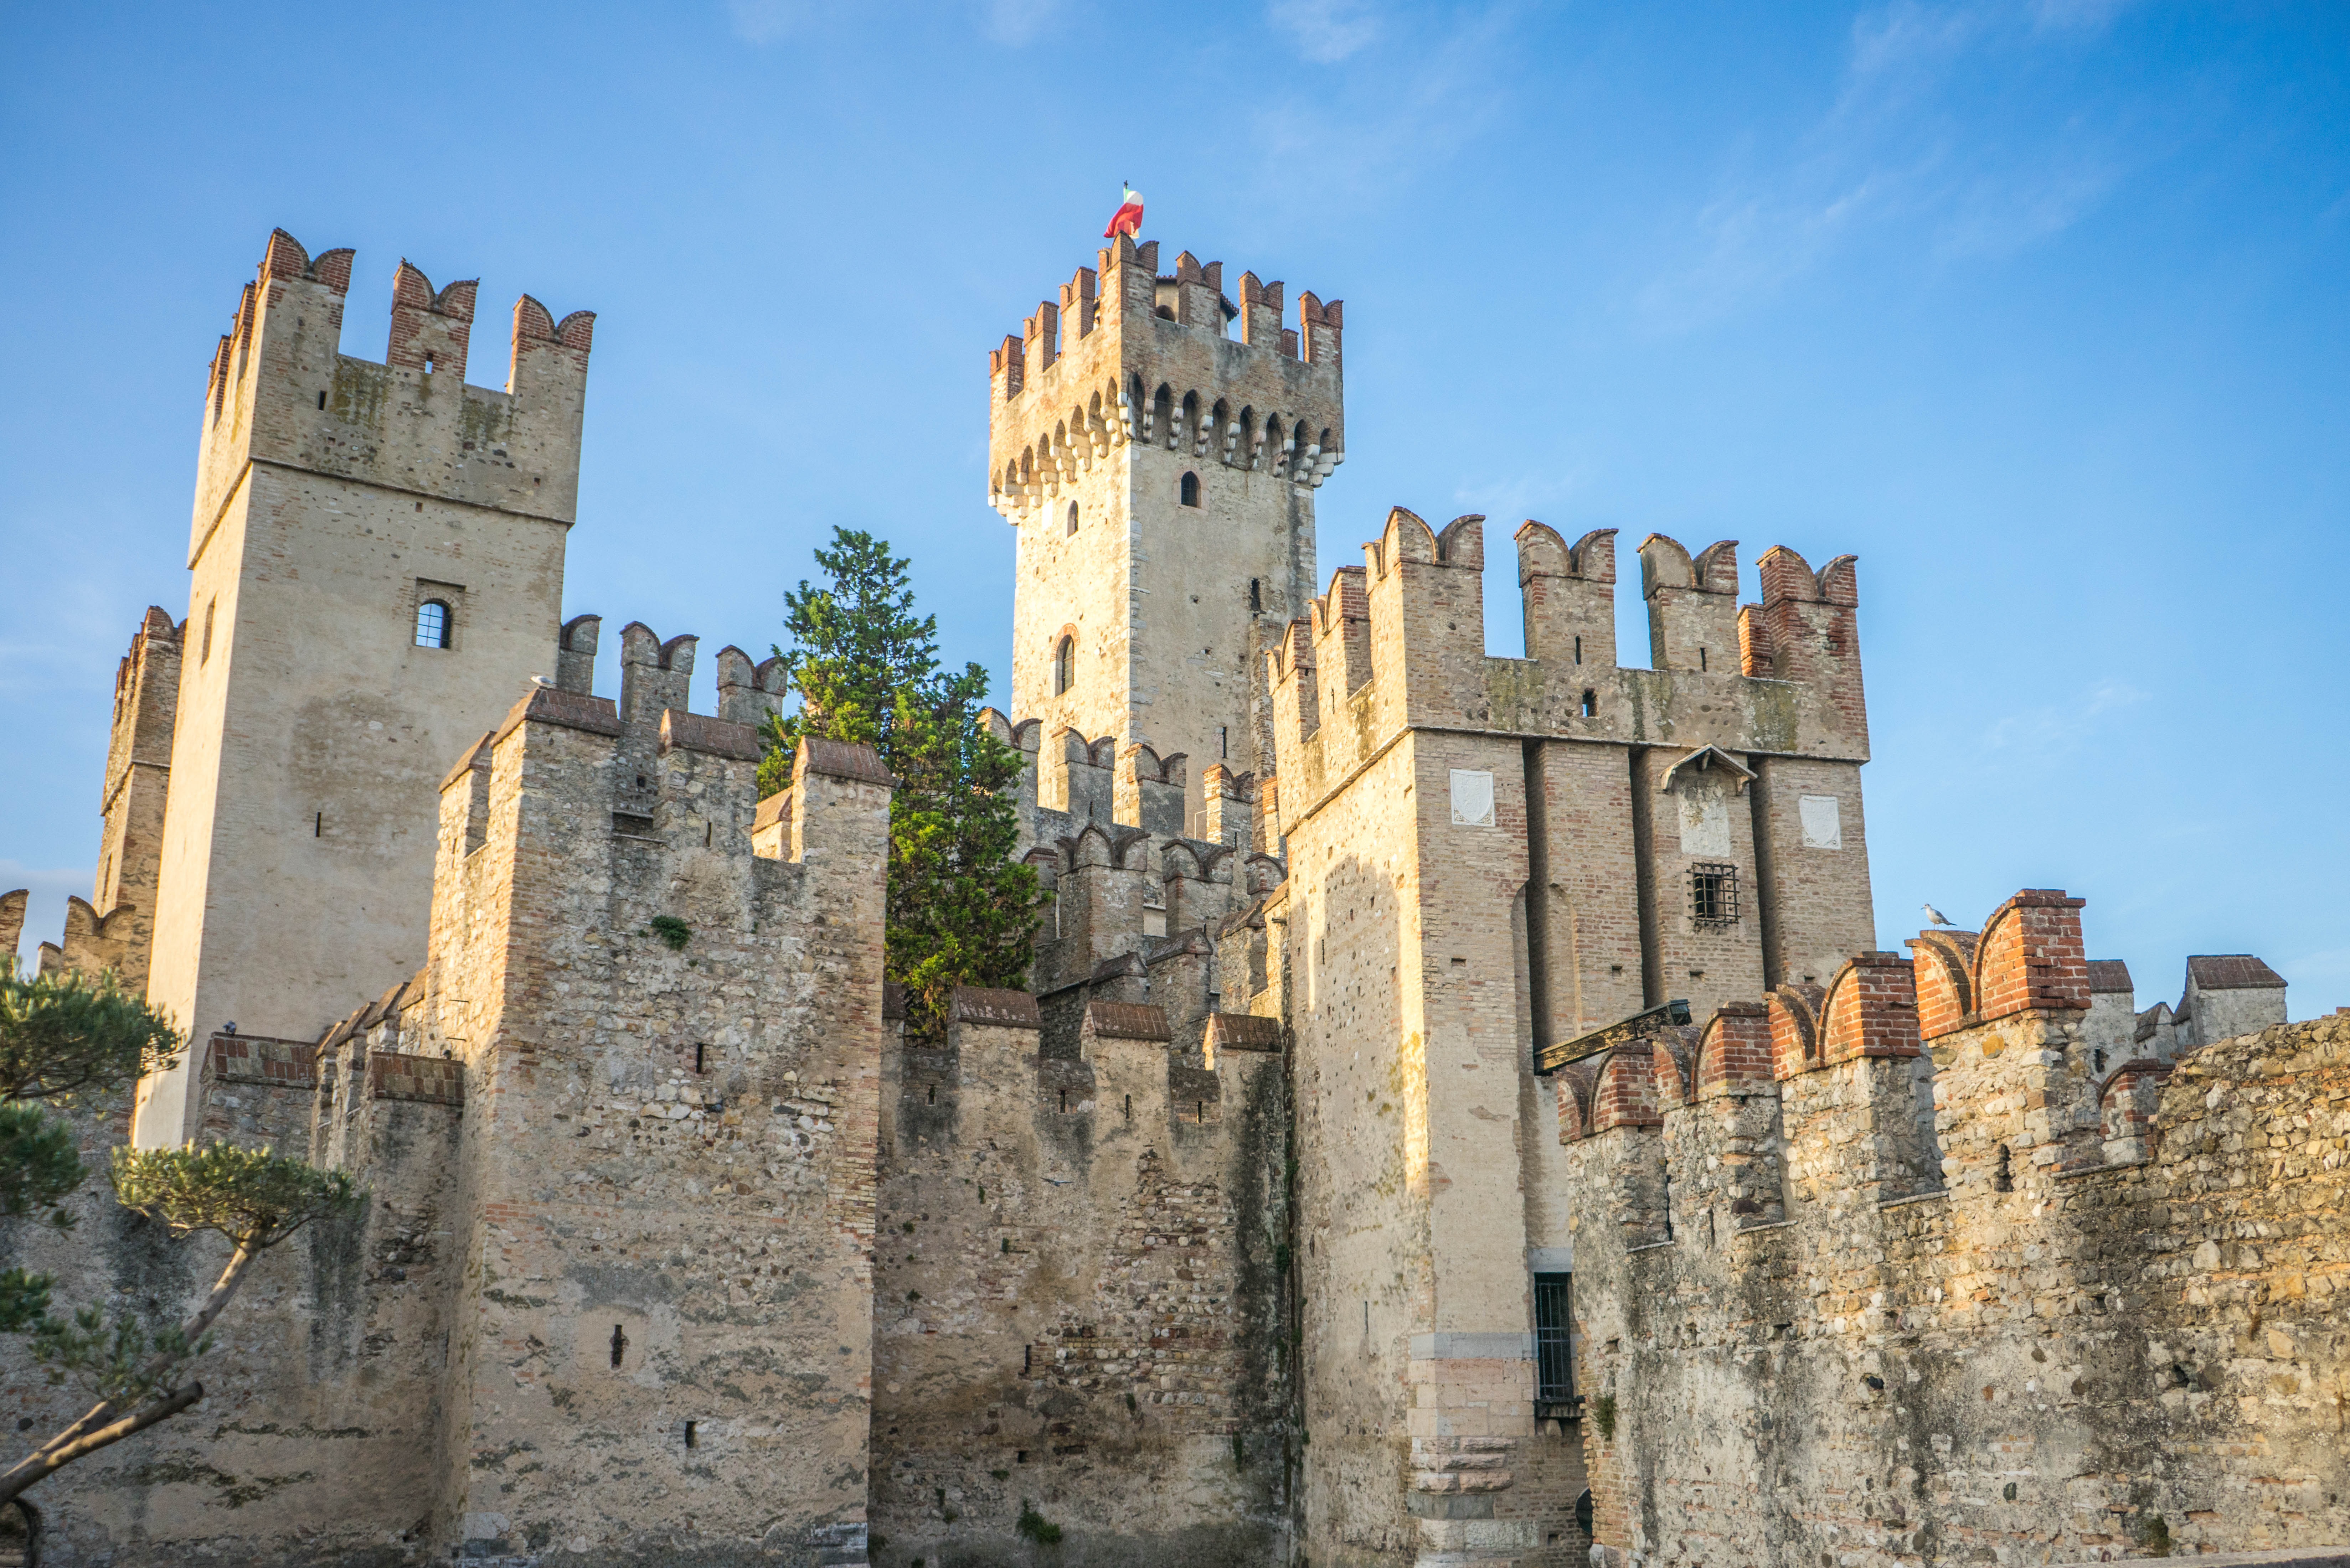
architecture, building, chateau, palace, old, travel, tower, scenic, castle, landmark, italy, fortification, tourism, medieval, fortress, ruins, fort, famous, italian, middle ages, lombardy, tours, lake garda, sirmione, historic site, ancient history, scaliger castle